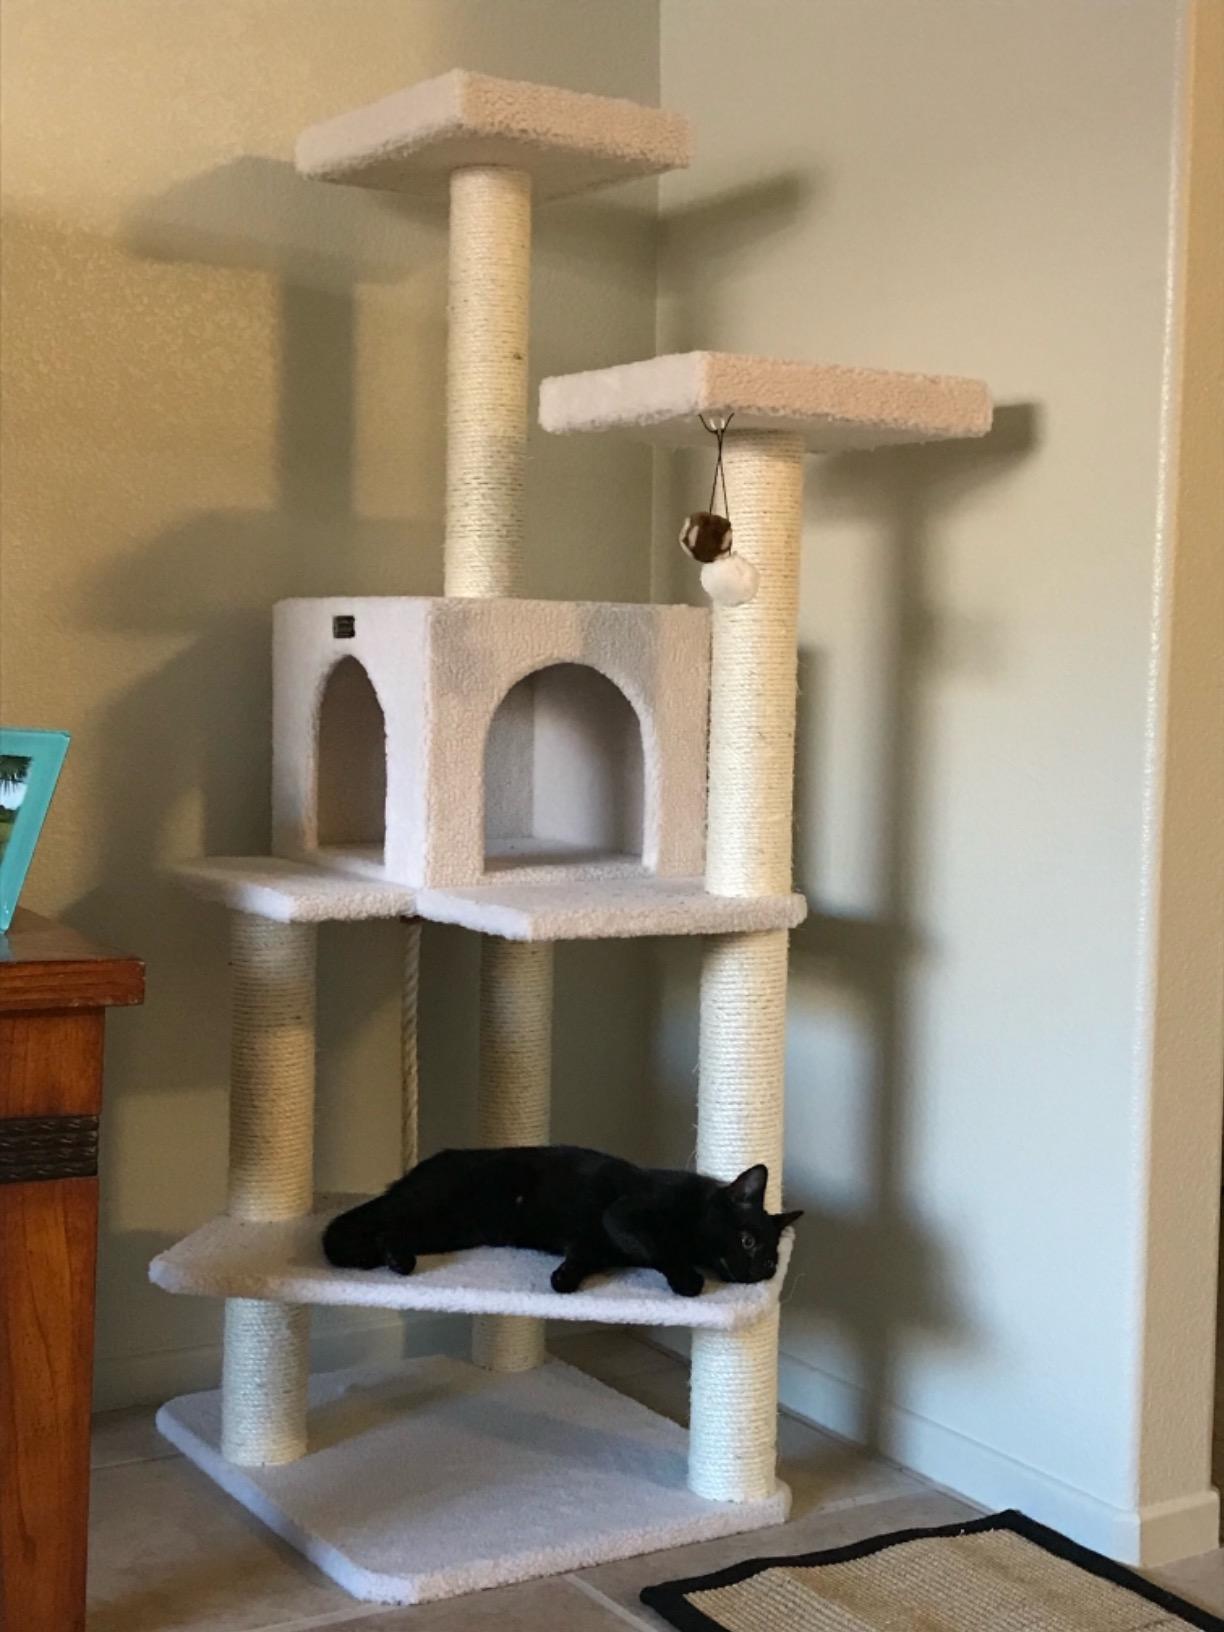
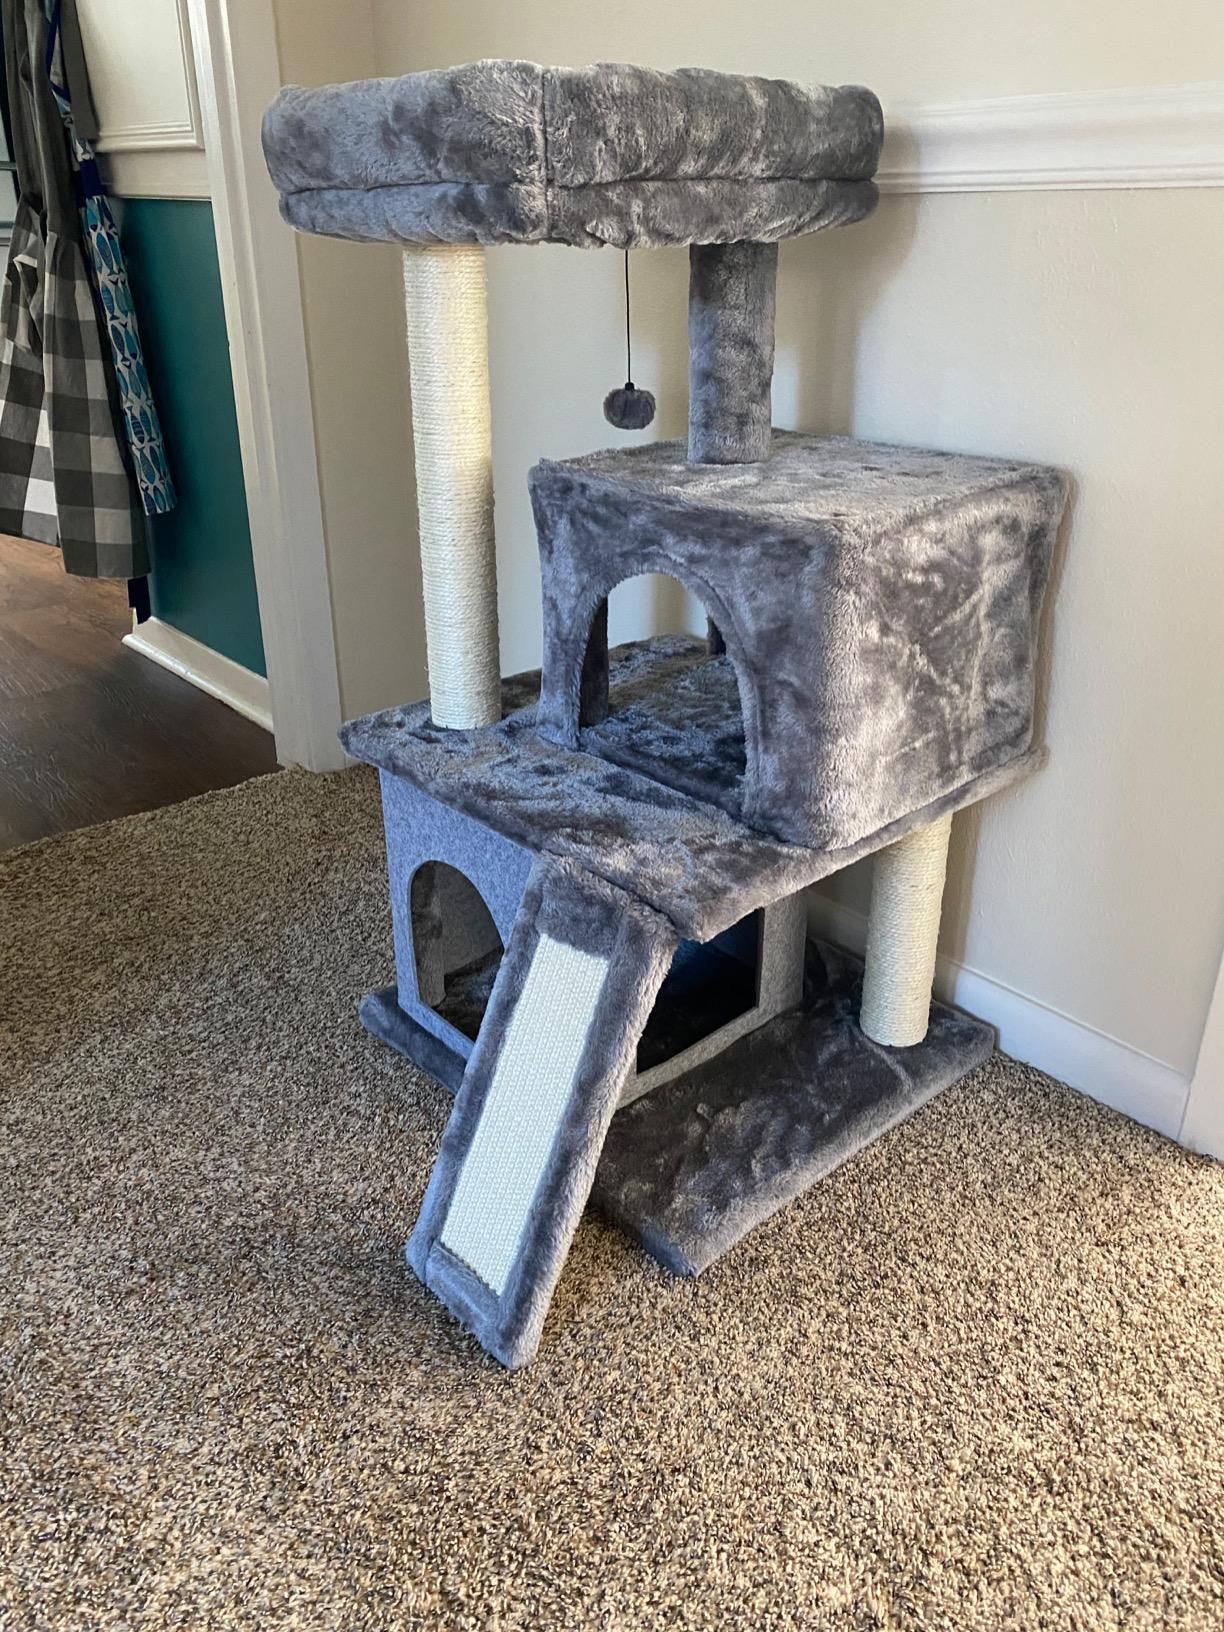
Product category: items_cat tree
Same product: no